Ian Prior (doctor)

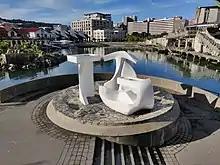
Wellington Sculpture Trust's first commission, "Albatross" (1986) by Tanya Ashken

Prior and his brother Owen created, in their father's memory, the Norman Prior Collection at Aratoi, Wairarapa Museum of History and Art in Masterton. Prior and his wife Elespie sponsored many emerging painters, sculptors, musicians and dancers. He was a founder of the Wellington Sculpture Trust in 1982 and its chair from 1997 to 2000.